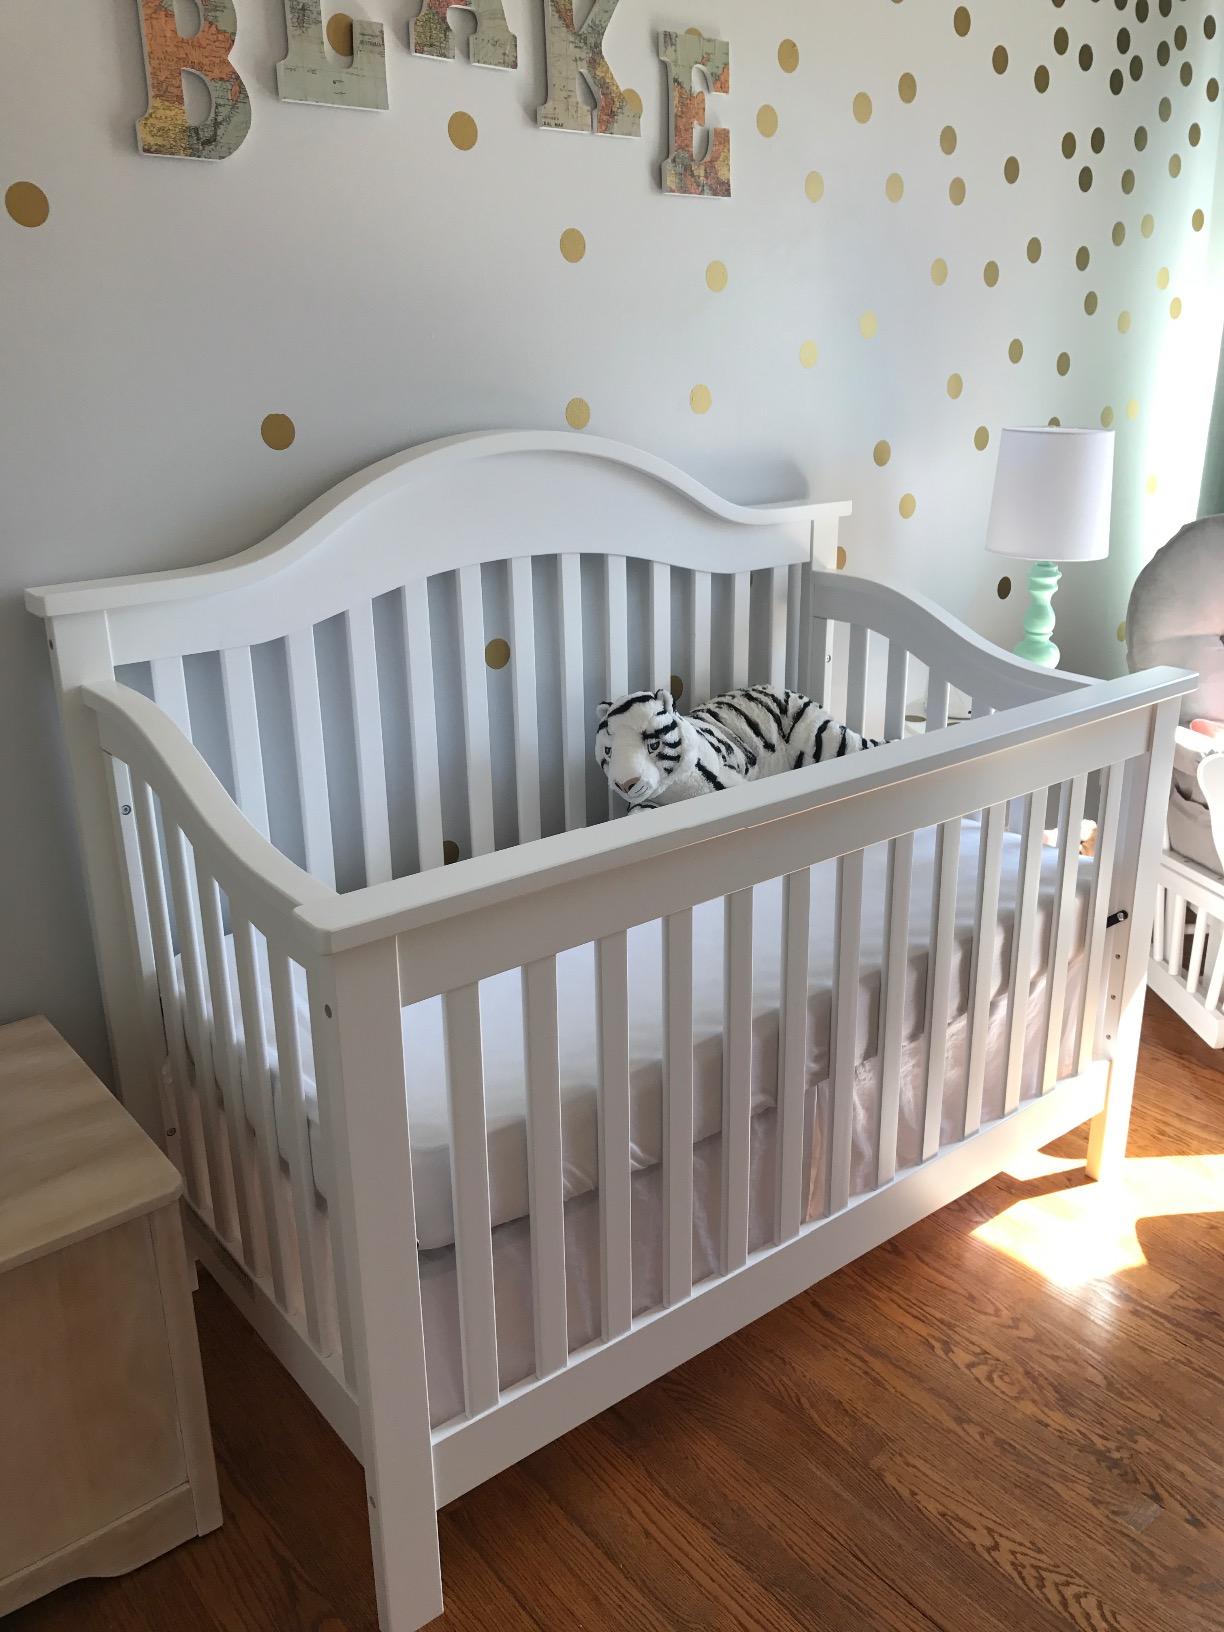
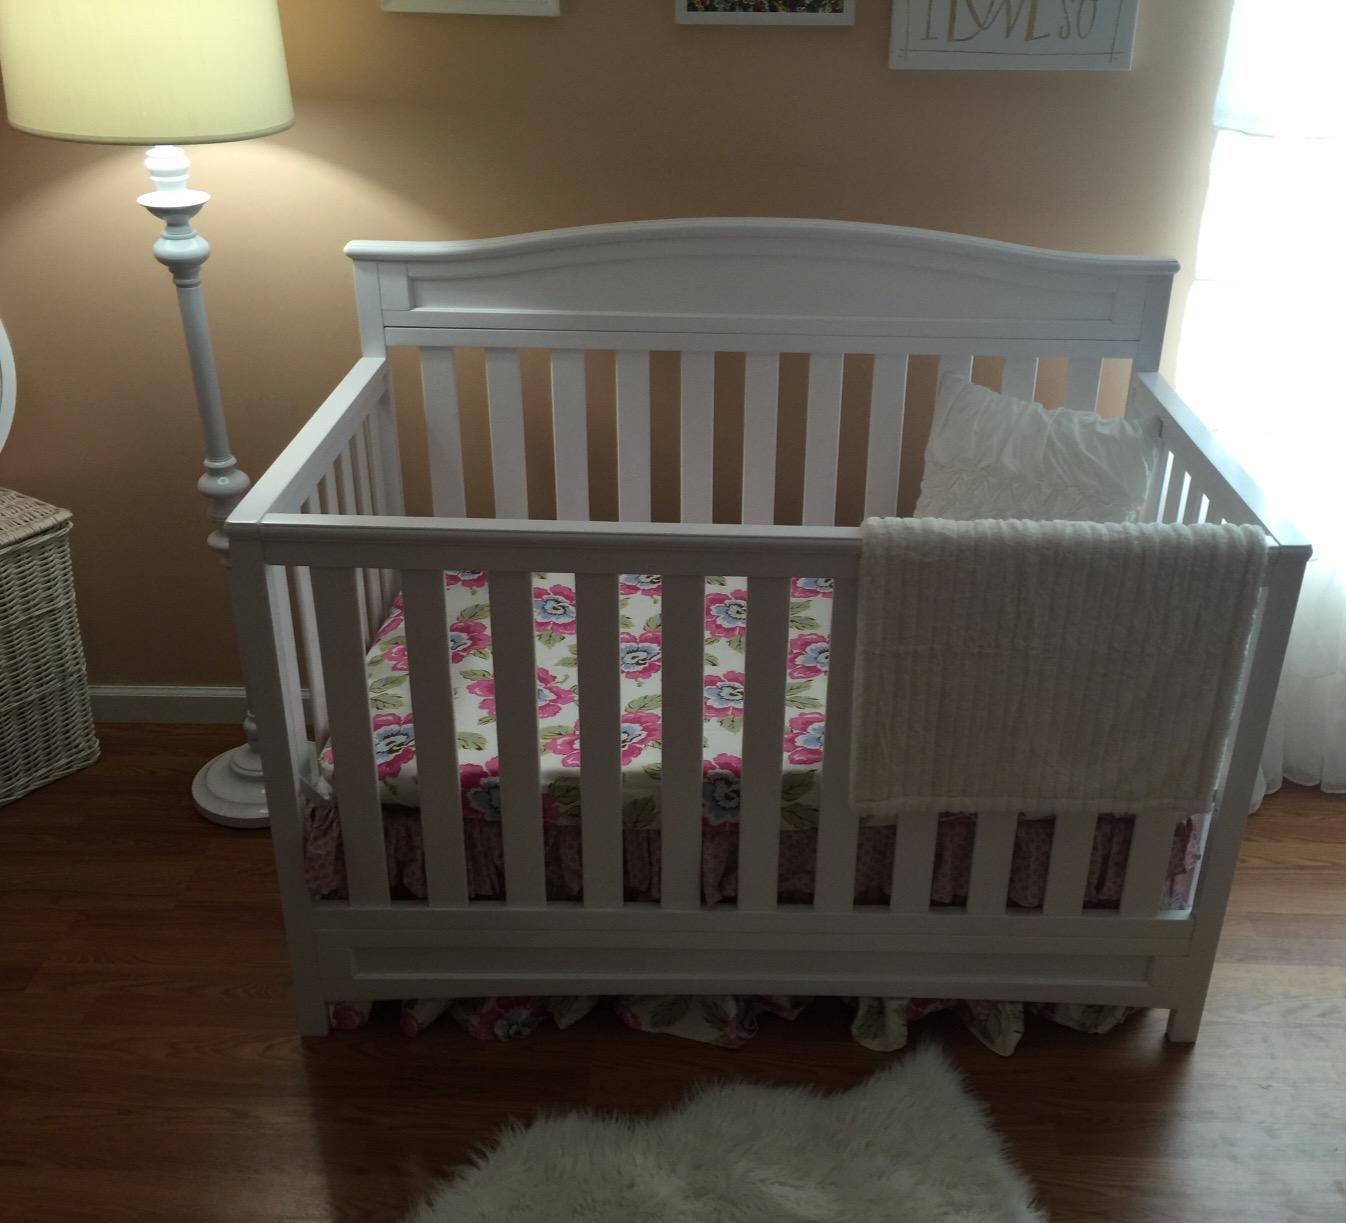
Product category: products_crib
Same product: no